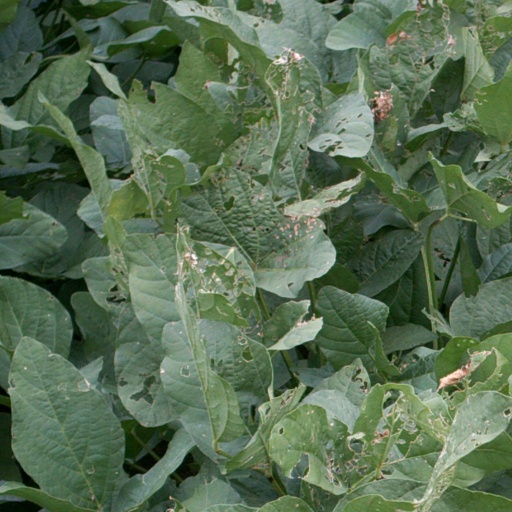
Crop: soybean